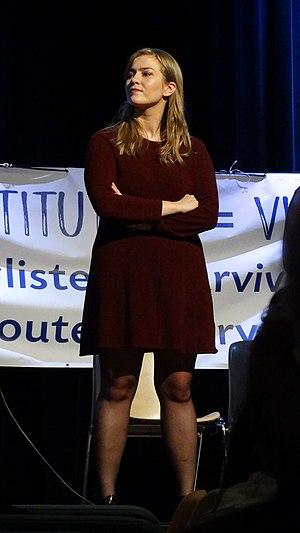
Raphaëlle Rémy-Leleu, porte-parole de l'association française Osez le féminisme
Osez le féminisme ! est une association loi de 1901 féministe française. À l'origine un journal dont le premier numéro est paru en juin 2009, Osez le féminisme ! est devenu une association en novembre 2009, reconnue d'intérêt général en 2015.